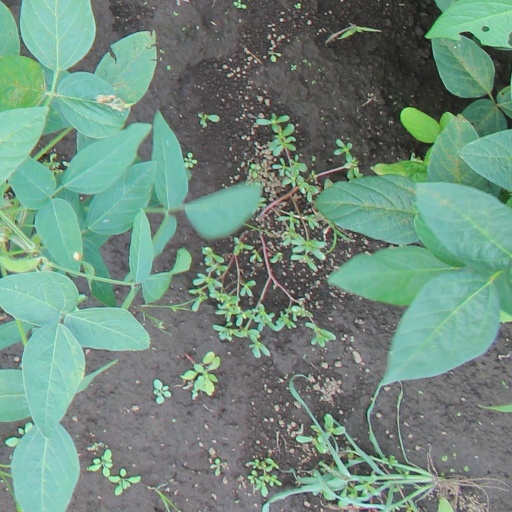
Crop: soybean